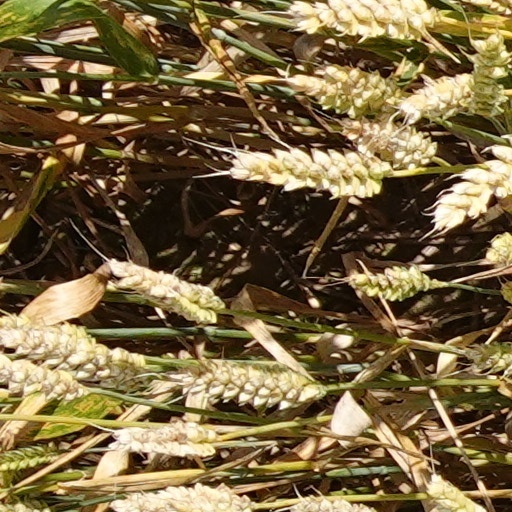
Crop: wheat